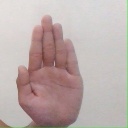
अक्षर: ध